Chihuahua (state)

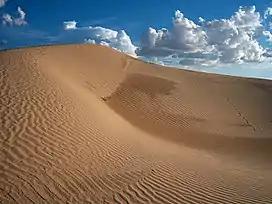
Dunas de Samalayuca a state protected area south of Ciudad Juárez.

The climate in the state depends mainly in the elevation of the terrain. According to Köppen climate classification the state has five major climate zones. The Sierra Madre Occidental dominates the western part of the state; there are two main climates in this area: Subtropical Highland (Cfb) and Humid Subtropical (Cwa). There are some microclimates in the state due to the varying topology mostly found in the western side of the state. The two best known microclimates are: Tropical savanna climate (Aw) in deep canyons located in the extreme southern part of the state; Continental Mediterranean climate (Dsb) in the extremely high elevations of the Sierra Madre Occidental. Satellite image to the right shows the vegetation is much greener in the west because of the cooler temperatures and larger amounts of precipitation as compared to the rest of the state.